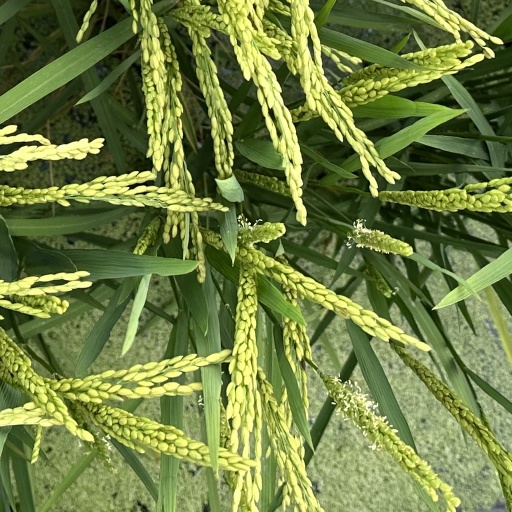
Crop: rice